Awam Prakoso

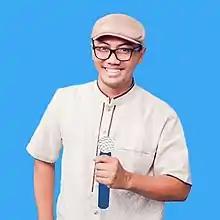

Mochammad Awam Prakoso better known as Kak Awam or Awam Prakoso (b. Blora, Indonesia, 18 May 1973) is a storyteller from Indonesia. Kak Awam is also known as a TV emcee. In 2013 he broke the record for the longest non-stop storytelling (8 hours) at Museum Rekor Dunia Indonesia (Muri). He earned awards as a Young Observer of children from Kak Seto Mulyadi at Grand Indonesia Shopping Town, Jakarta.